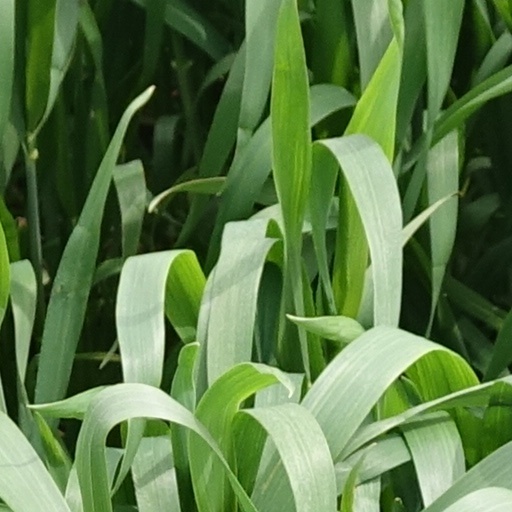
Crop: wheat